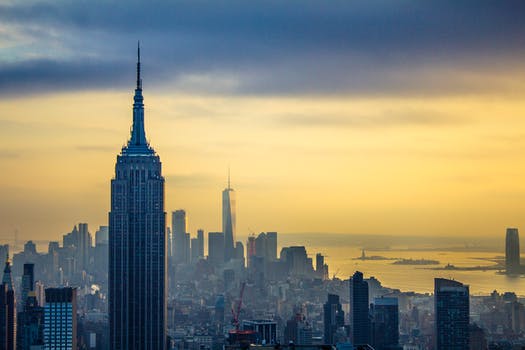
Label: No Watermark